Robert Q. Marston

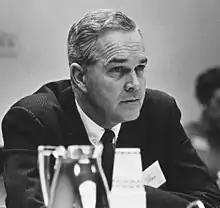
Robert Q. Marston

After completing his internship at Johns Hopkins Hospital in Baltimore, Maryland, and a one-year residency at Vanderbilt University Hospital in Nashville, Tennessee, Marston joined the National Institutes of Health (NIH) as a medical researcher with the Armed Forces Special Weapons Project, examining the infectious after-effects of whole-body irradiation, from 1951 to 1953. He finished his residency at MCV in 1954.